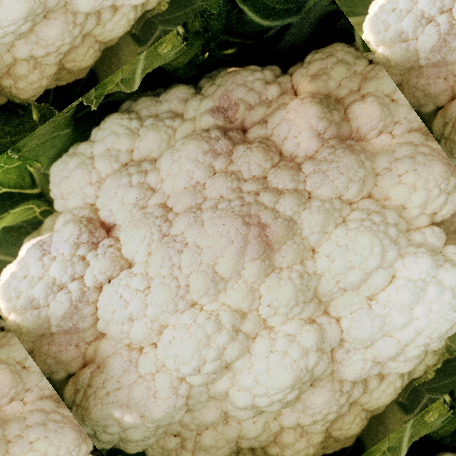
Label: Disease Free